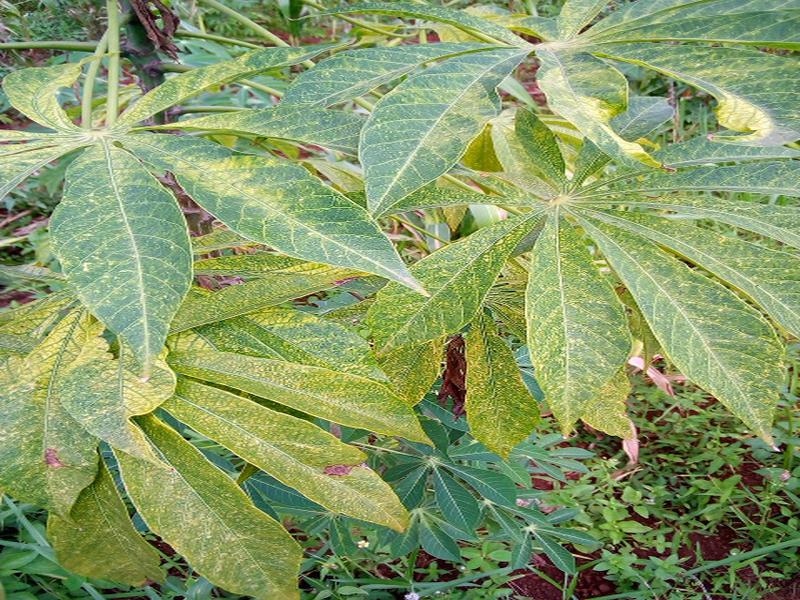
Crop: cassava
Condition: green_mottle